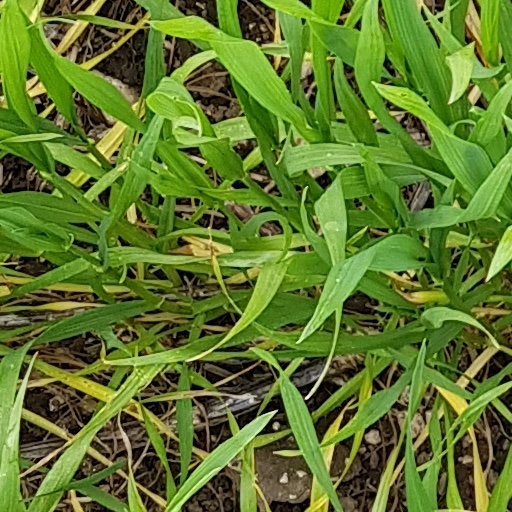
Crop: wheat